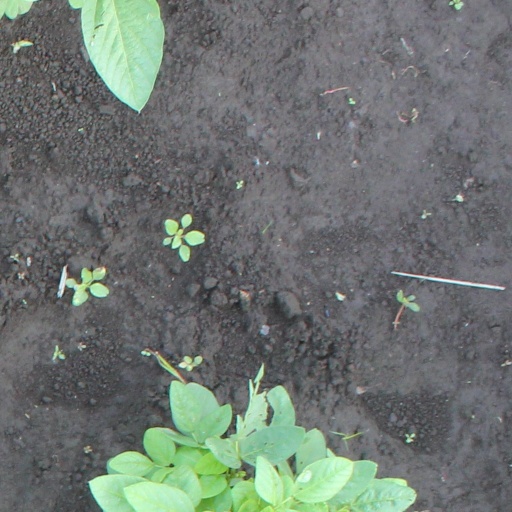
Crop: soybean